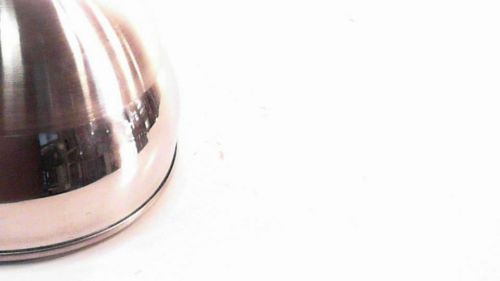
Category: kettle